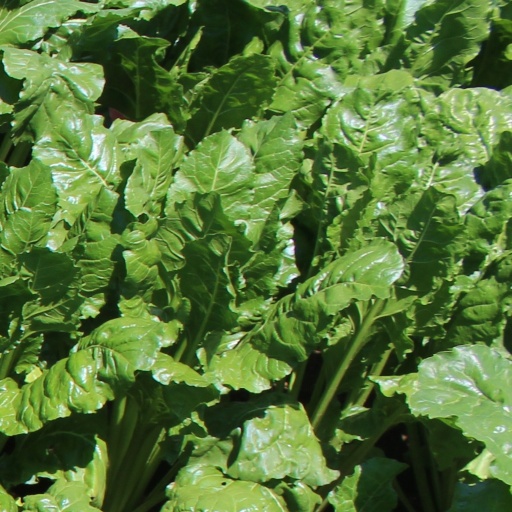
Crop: sugar beet